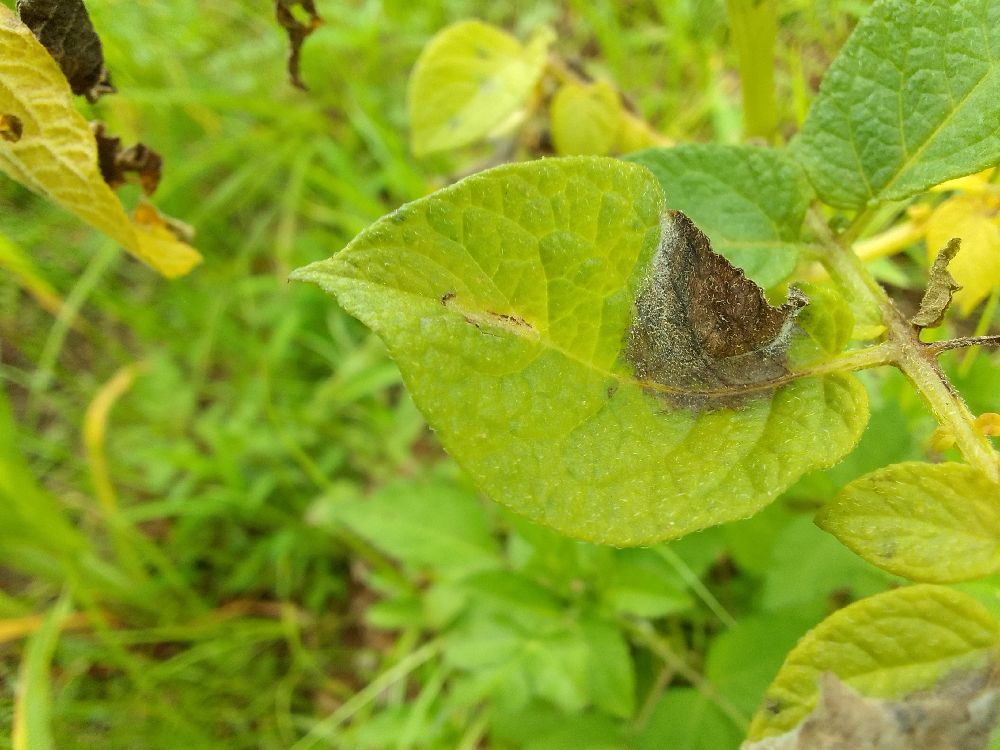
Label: Late blight